Nintendo 64 accessories

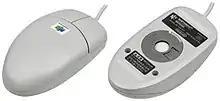
Nintendo 64 mouse

The mouse (NUS-017) was developed for the 64DD's GUI-based games and applications, such as the "Mario Artist" suite, "SimCity 64", and the web browser for Nintendo's defunct online service Randnet. It was manufactured by Mitsumi and was released only as a bundle with the 64DD's launch game, "". It works with , which was switched from the 64DD to Game Pak.